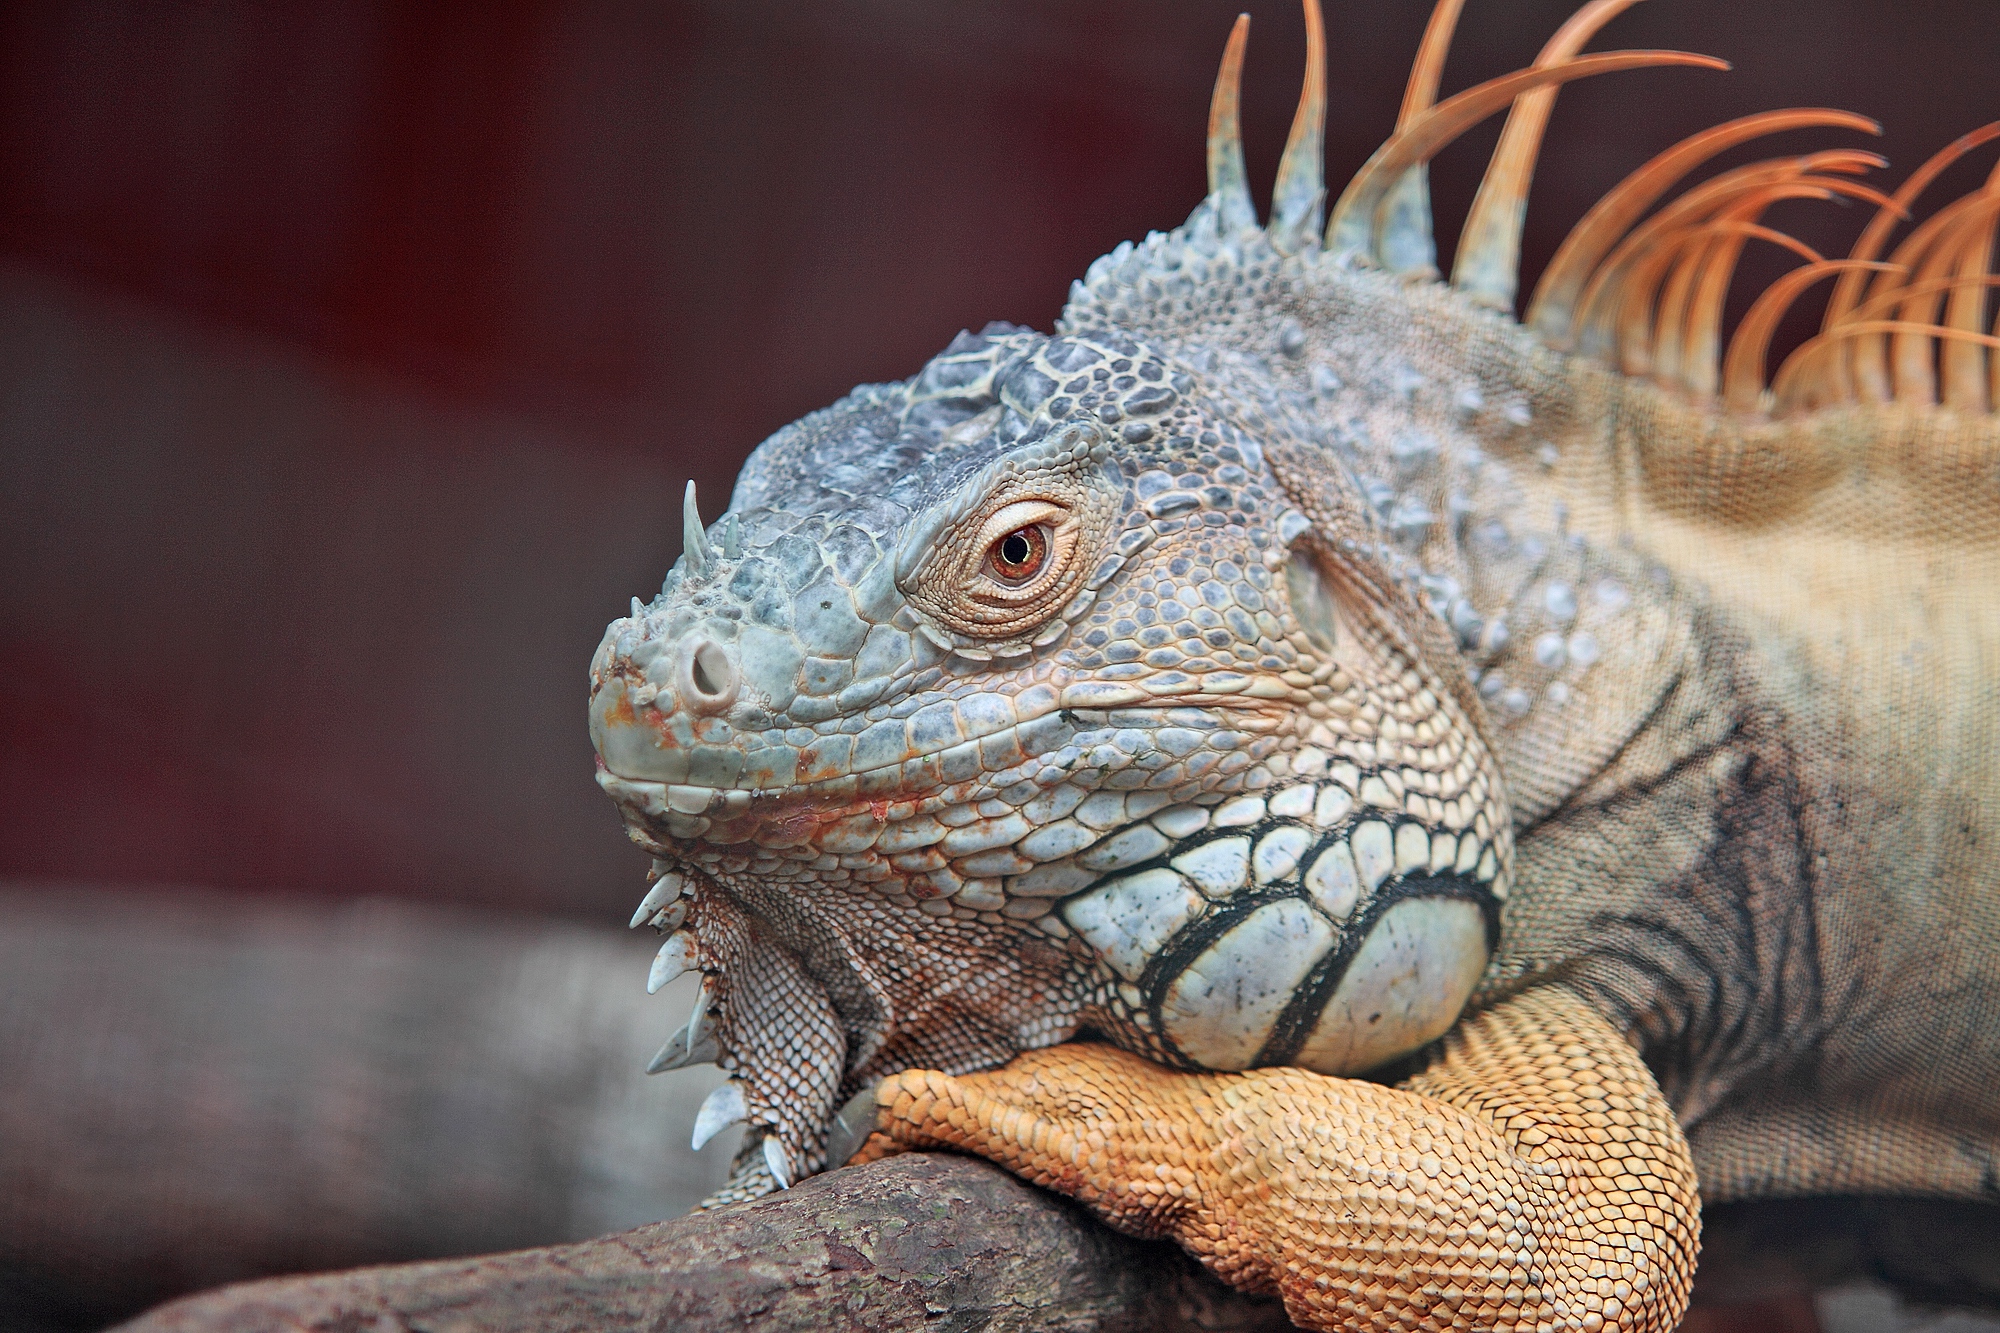
iguana, vertebrate, iguania, reptile, iguanidae, green iguana, lizard, scaled reptile, marine iguana, terrestrial animal, adaptation, organism, mouth, dragon lizard, wildlife, zoo, claw